Redshirts (Italy)

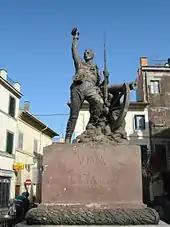
A typical patriotic communal monument to the "Garibaldini", at Monte Porzio

Garibaldi remained a local hero among European immigrants back in the city. The "Garibaldi Guard" (39th New York State Volunteers) fought in the American Civil War from 1861 to 1865. As part of their uniform, all enlisted men wore red woollen "Garibaldi Shirts". The "New York Tribune" sized them up: